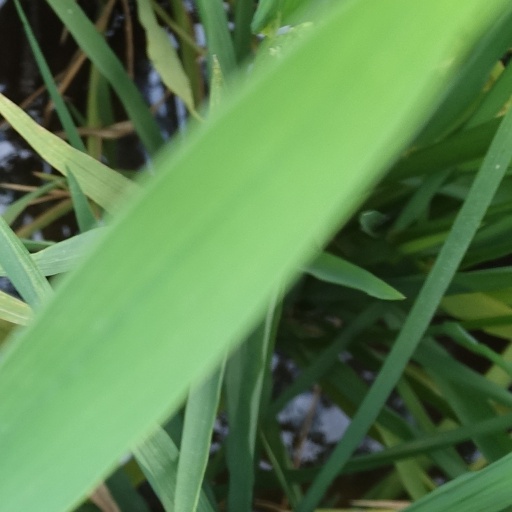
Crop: rice